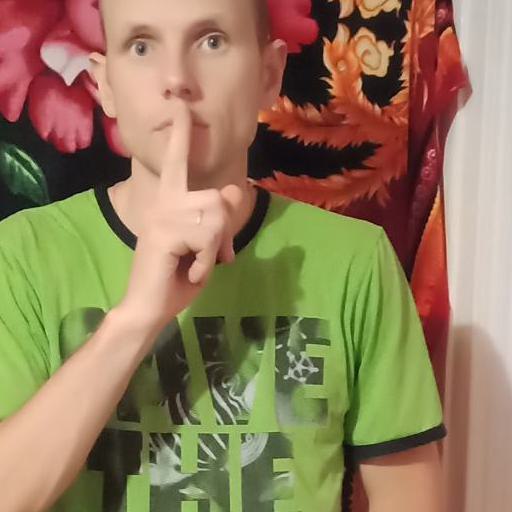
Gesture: mute